Speedo Loughran

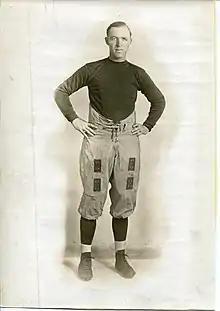

John James "Speedo" Loughran (October 30, 1897 – March 23, 1989) was an American college football and college basketball player and coach. He served as the head football coach at Saint Francis University in Loretto, Pennsylvania for the 1922 and 1923 seasons, and the head men's basketball coach from 1920 to 1924.